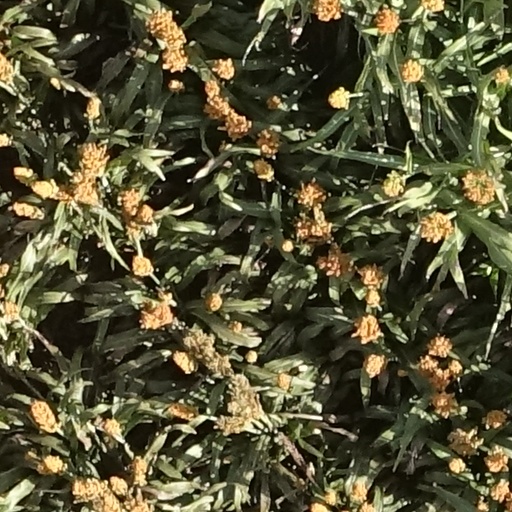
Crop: sorghum